Elmira and Seneca Lake Railway

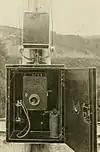
Telephone on pole

The telephone signal system was furnished by the Novelty Electric Co., and consisted of a telephone at each of the sidings and terminals. There were also instruments at the power house and office so that a car at any siding could communicate with the power house or office, and with another car through the office, or the office could reach any car on the lines by ringing bells which are placed along the line, bridged in circuit, which notify the car that is wanted. Each telephone was numbered the same as the siding at which it is located, and the system was found to work very satisfactorily.